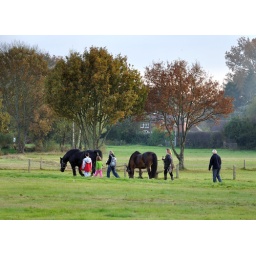
Spent Thursday afternoon walking around Forest Green and sitting outside The Parrott. Heaven.